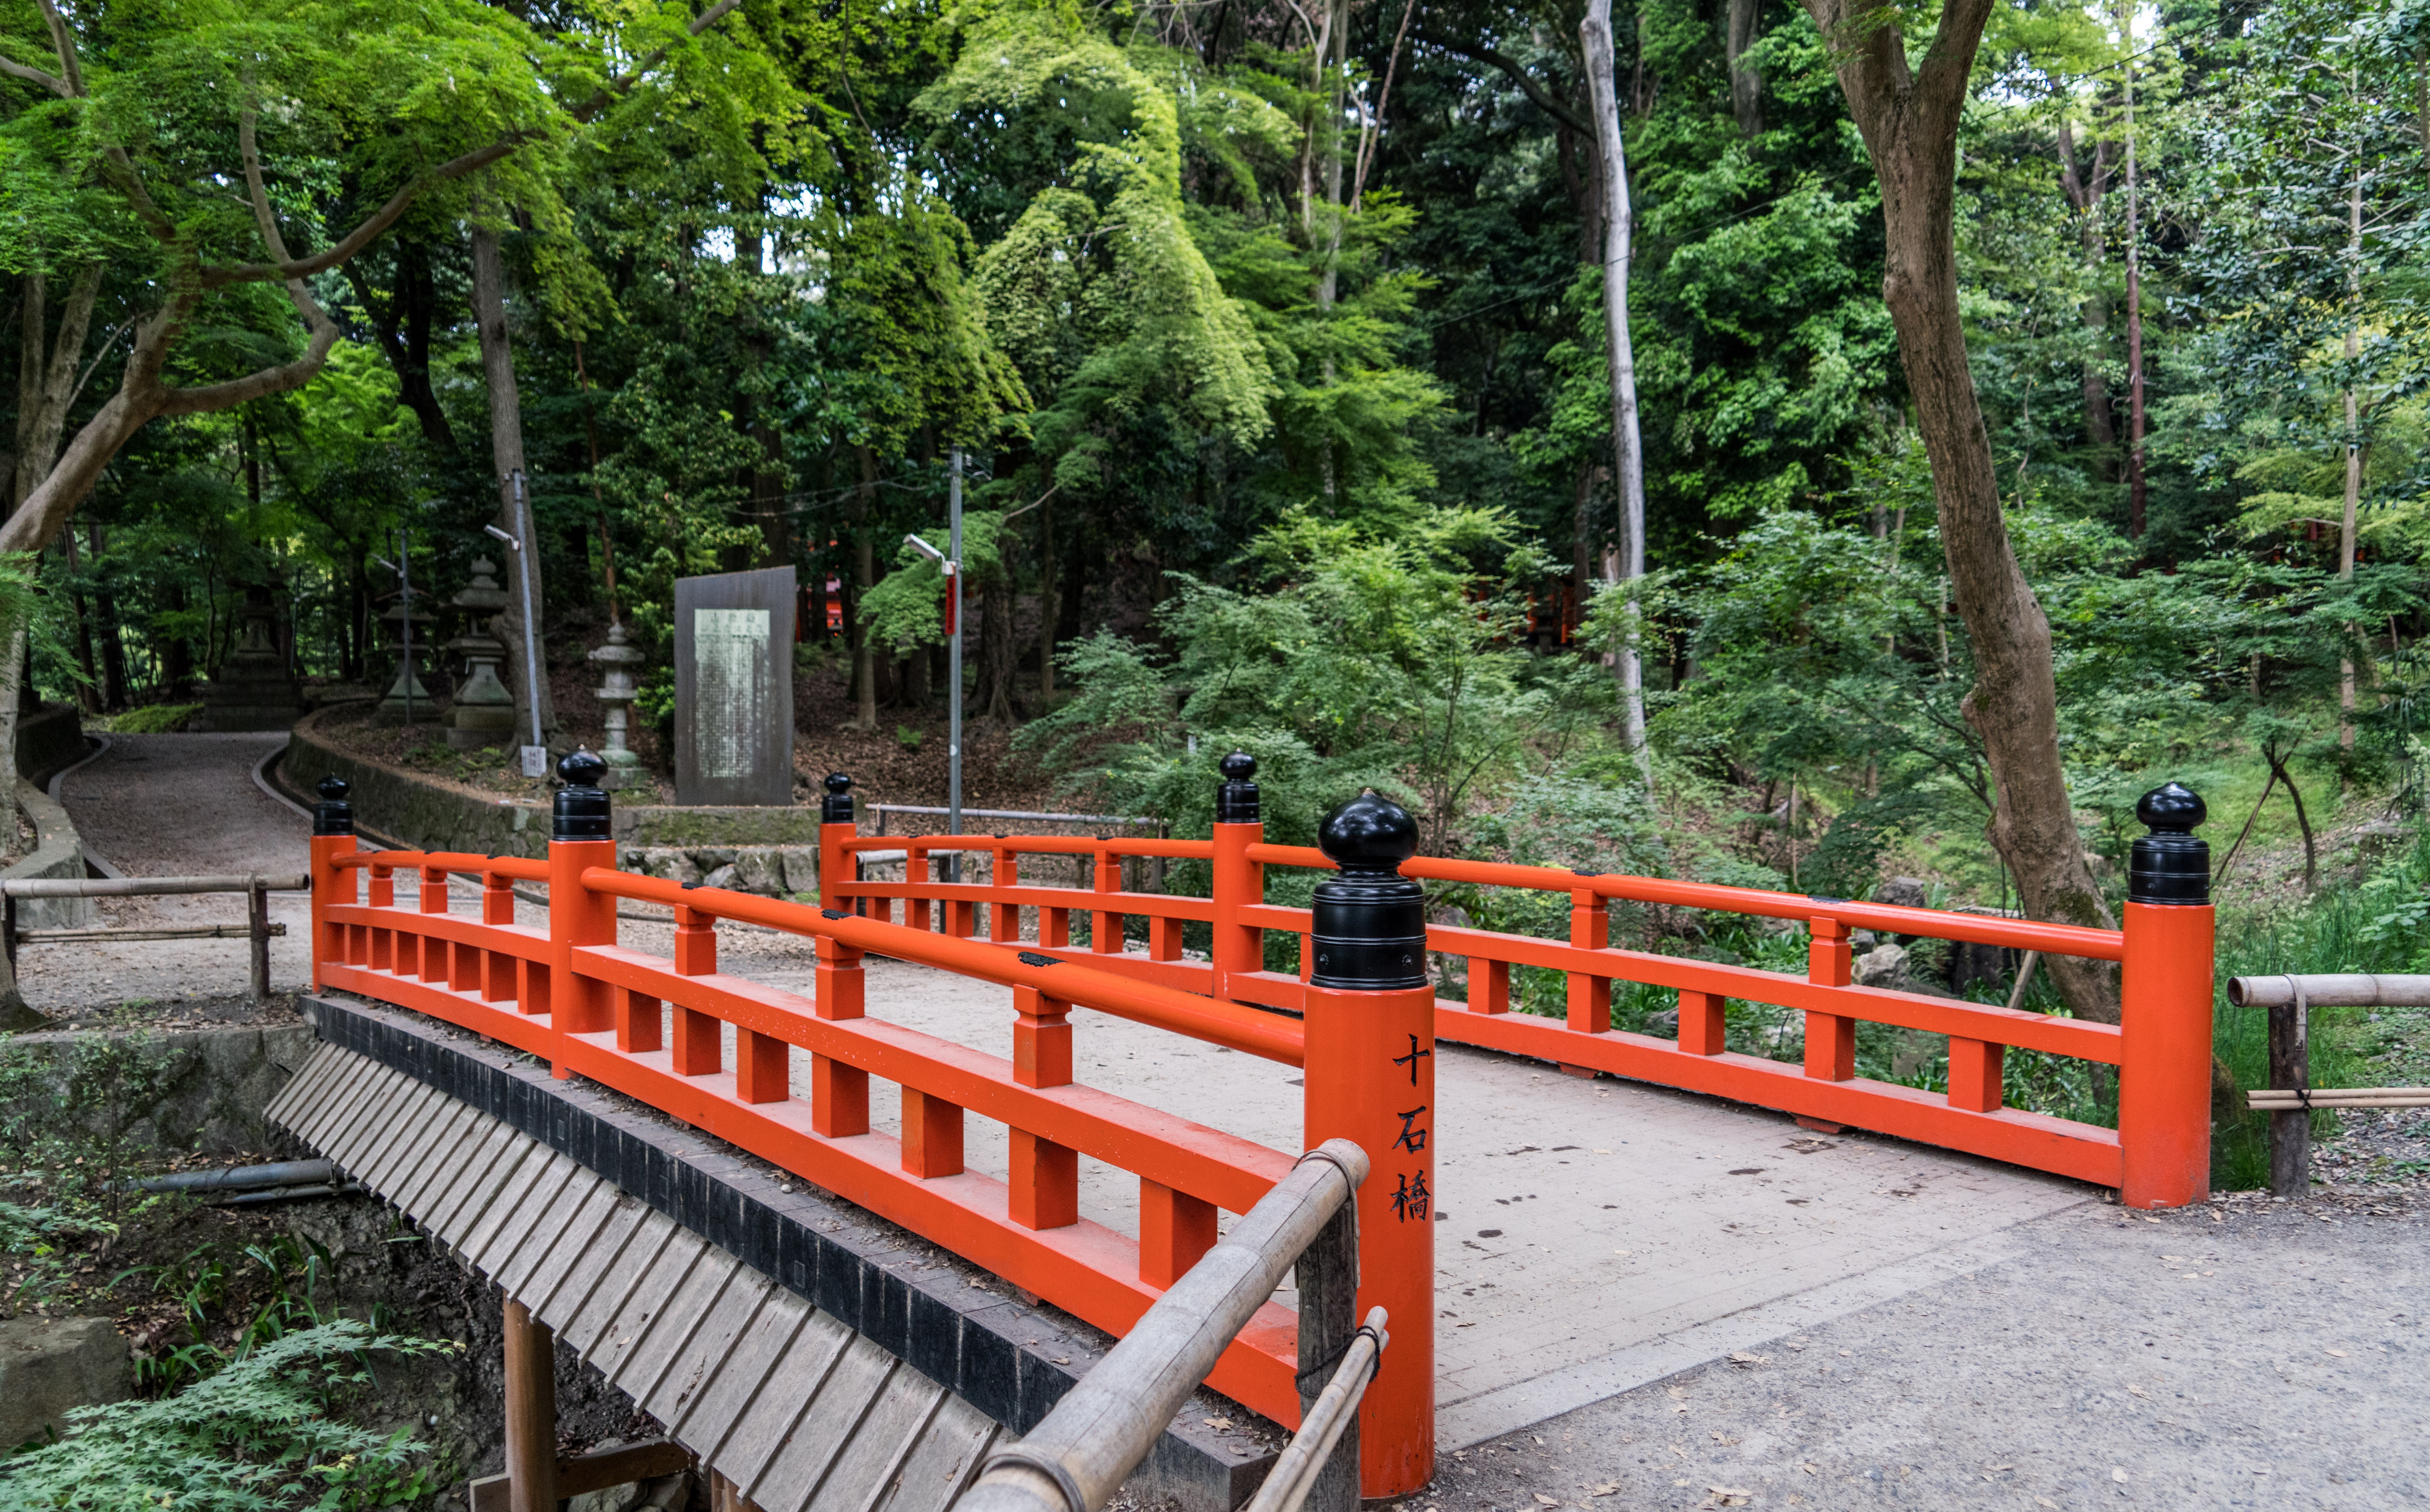
forest, architecture, bridge, walkway, red, asia, landmark, sightseeing, attraction, tourism, japan, spiritual, religious, temple, japanese, shrine, torii, kyoto, culture, famous, oriental, traditional, fushimi inari taisha shrine, outdoor structure